Oscar G. Johnson VA Medical Center

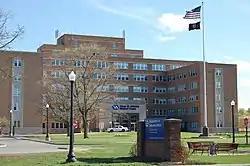
VA Medical Center Main Hospital, 2009

The Oscar G. Johnson VA Medical Center is a Veterans Administration hospital, opened in 1950. It is located at 325 East H Street in Iron Mountain, Michigan. The complex was listed on the National Register of Historic Places in 2022.